Emmanuel Agbeko Gamor

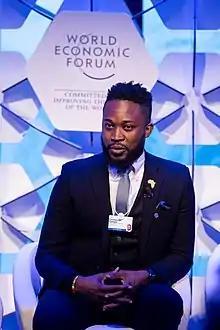
Gamor during the WEF conference in Davos Switzerland in 2019

His love for the arts and his passion for story telling has always been his motivation and influenced his decision to divert from political science to pursue journalism. The constant interaction with individuals from various countries and cultures have shaped how he views the world and has greatly contributed to his success as a multimedia journalist.